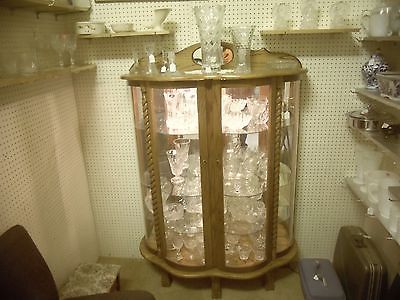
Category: cabinet